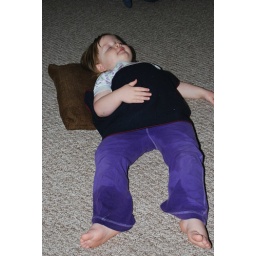
she made herself a bed on the floor...her pants are wet from going to the farmer's market in the rain